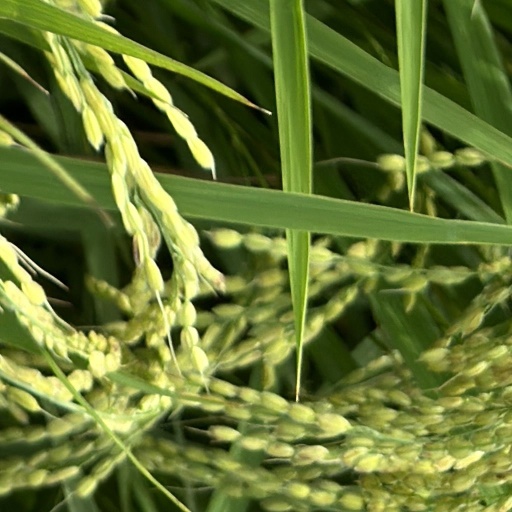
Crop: rice